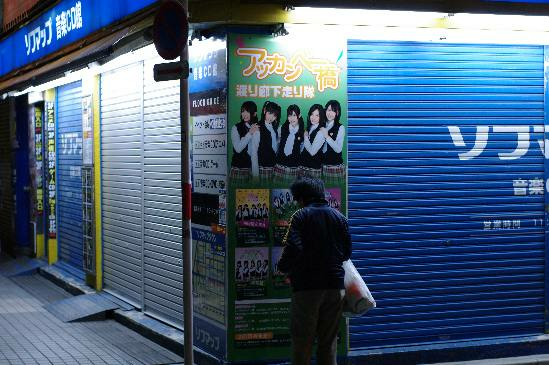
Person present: Yes